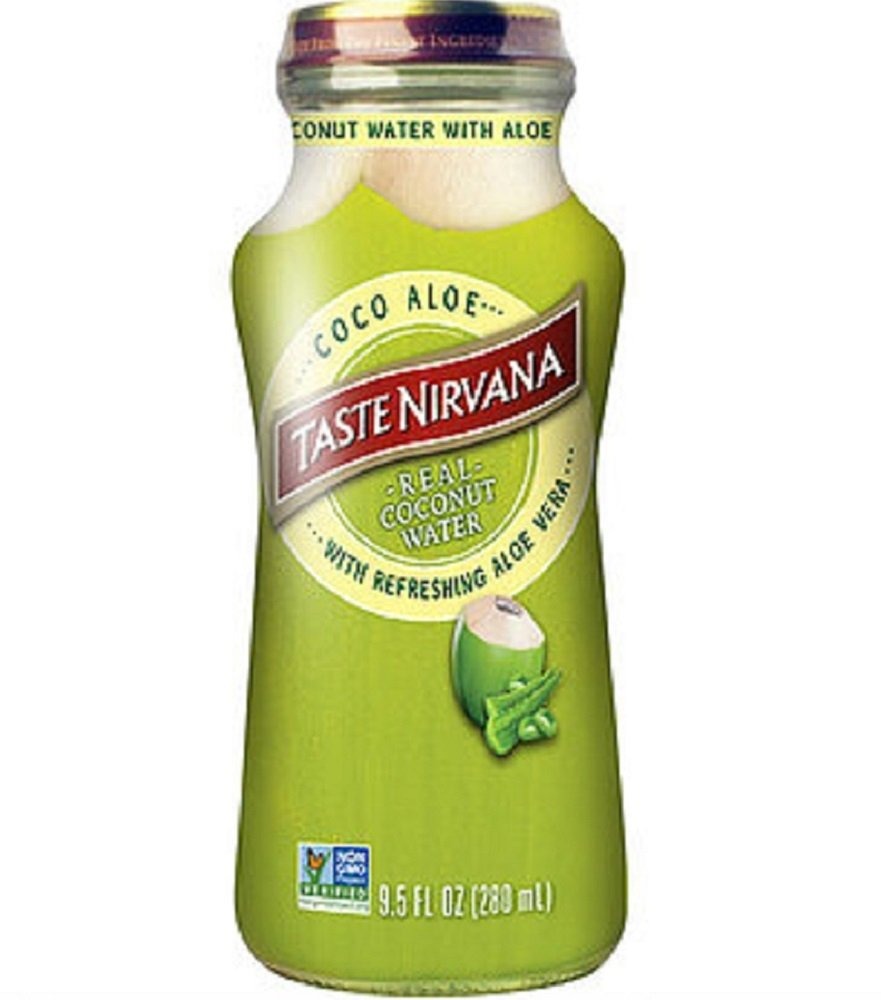
Item Name: Taste Nirvana Real Coconut Water, Coco Aloe with Refreshing Aloe Vera, 9.5 Oz, Pack of 12
Value: 114.0
Unit: fluid ounces

Price: 45.99